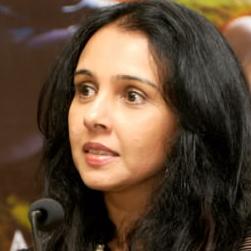
Age: 38